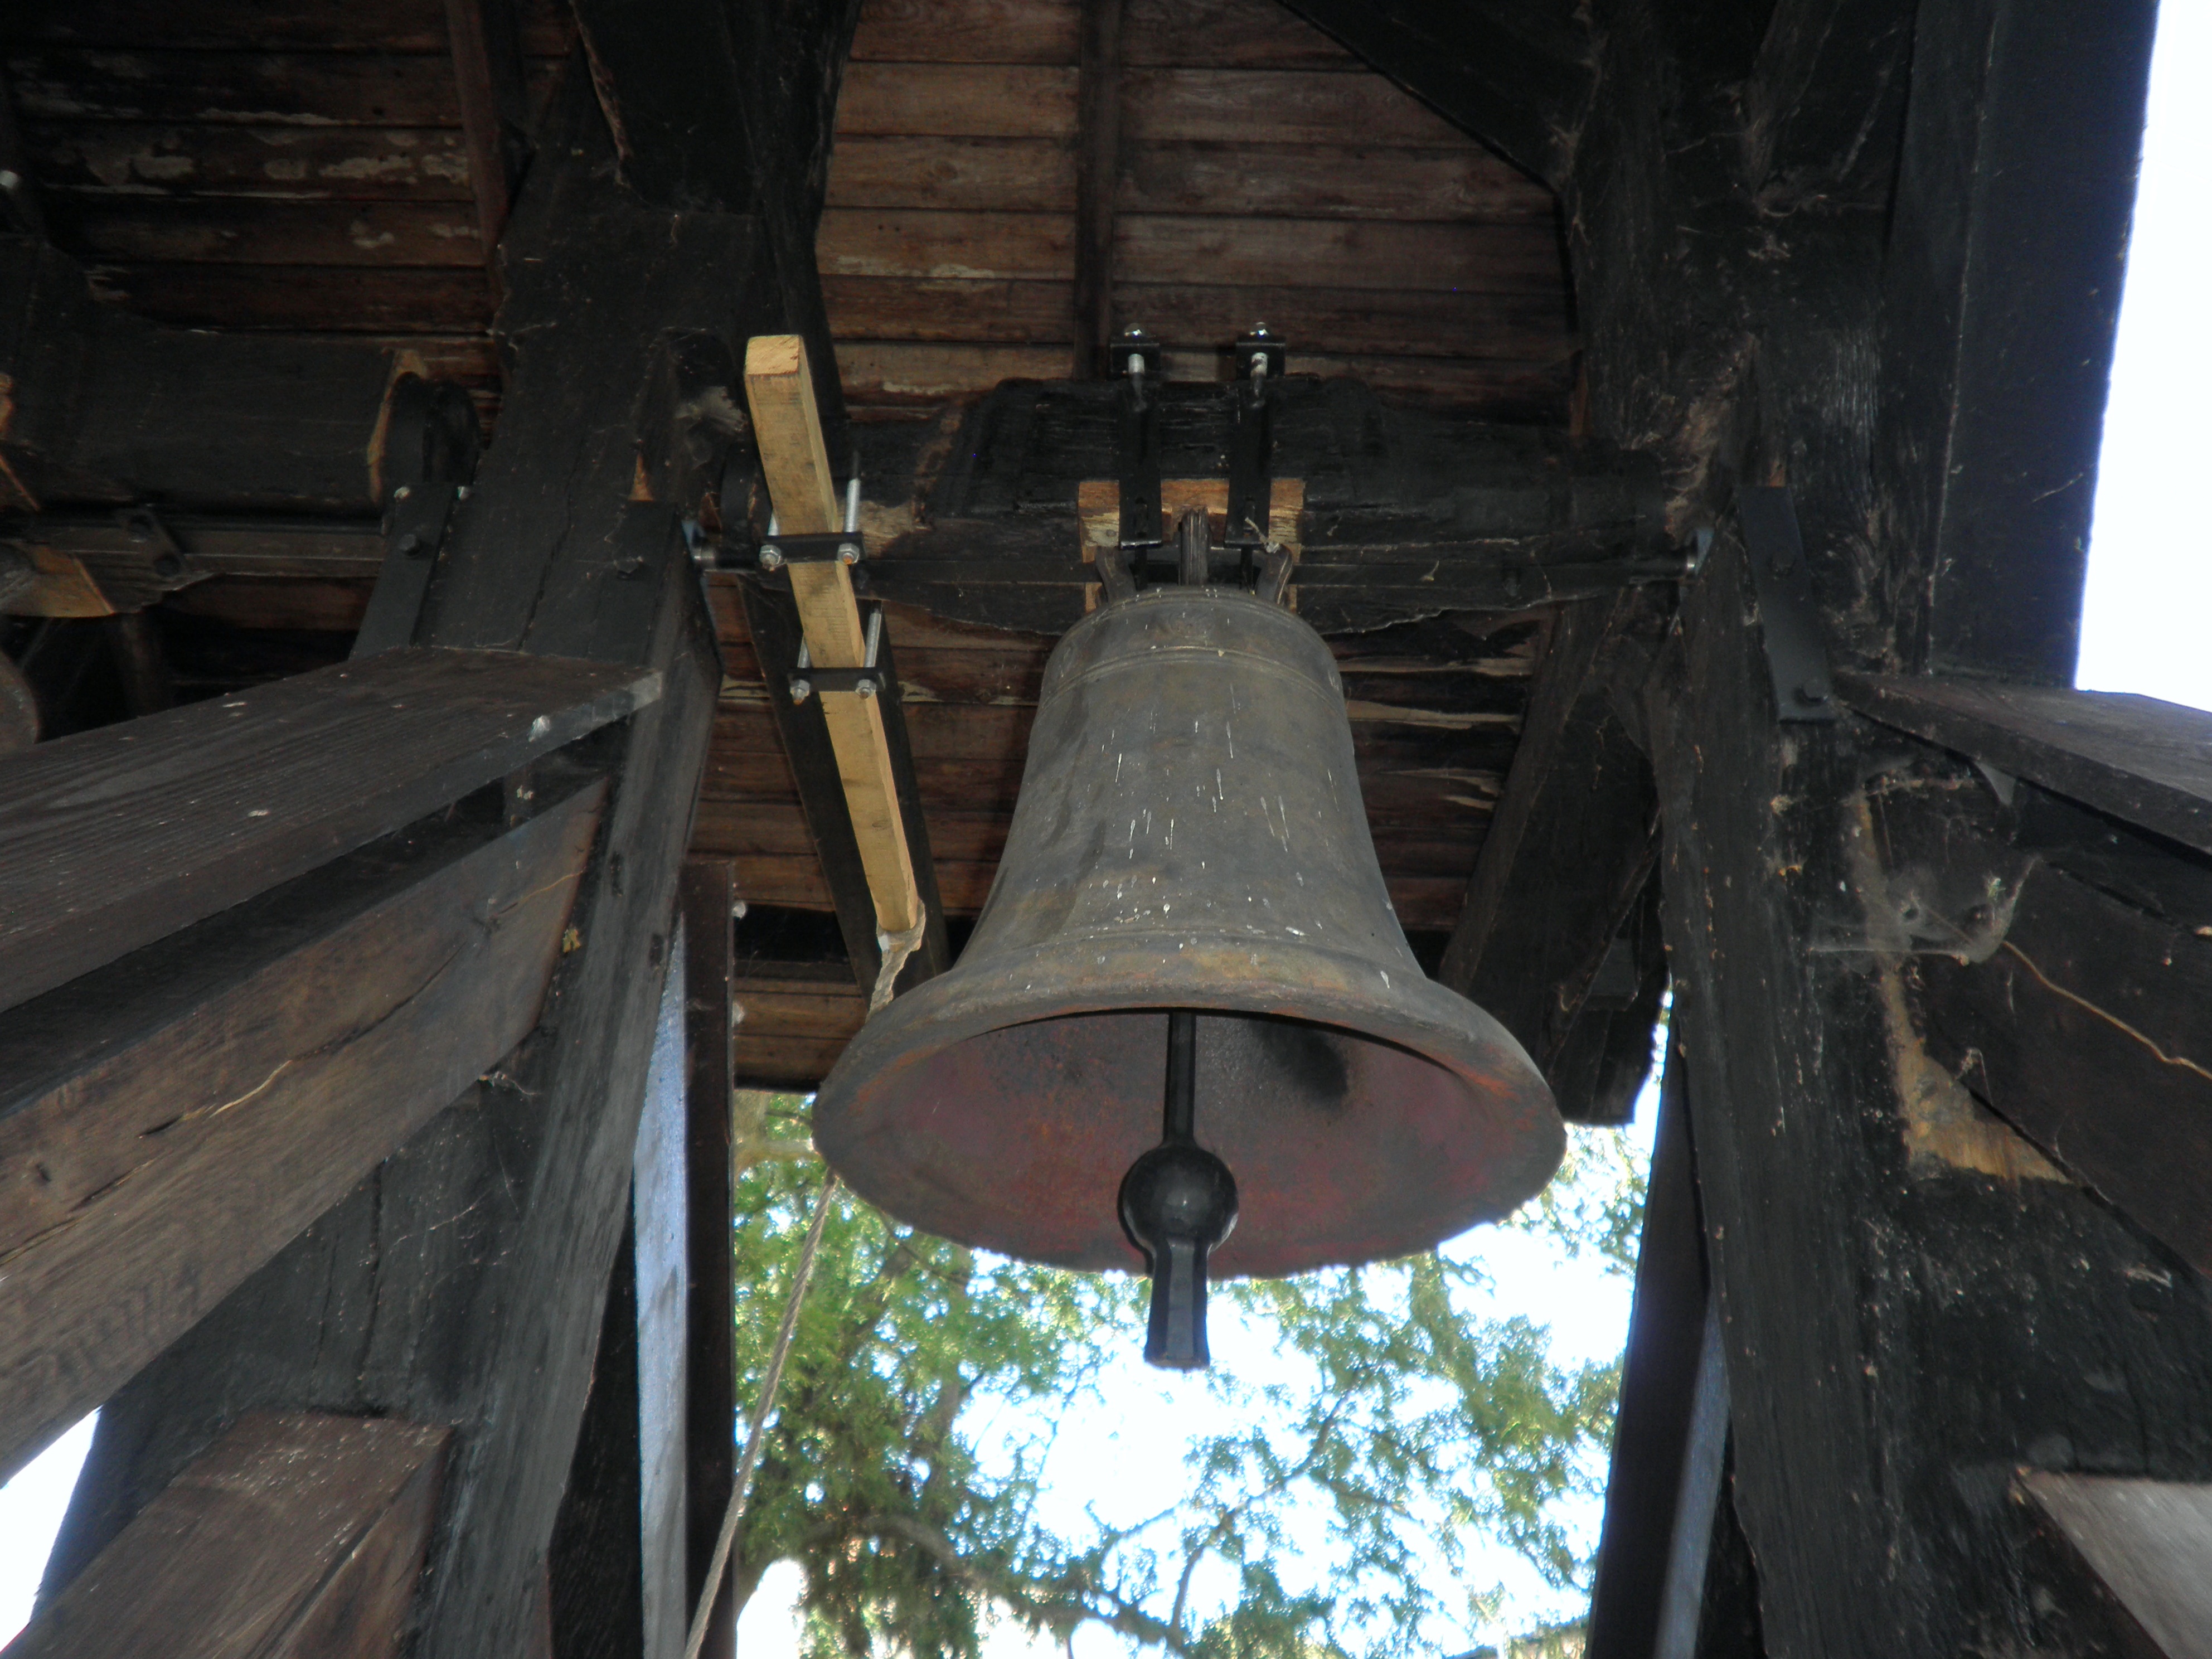
old, bell, metal, church, musical instrument, church bell, carillon, island of usedom